Sri Lanka Institute of Information Technology

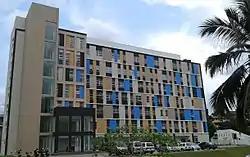
Faculty of Engineering

The engineering curricula at the undergraduate level are developed in compliance with the Washington Accord Accreditation criteria via the Institution of Engineers, Sri Lanka, and are in the process of acquiring recognition by IESL. The Quantity Surveying program is also in the pursuit of accreditation from the Institute of Quantity Surveyors, Sri Lanka, and the Royal Institution of Chartered Surveyors for domestic instruction at SLIIT.